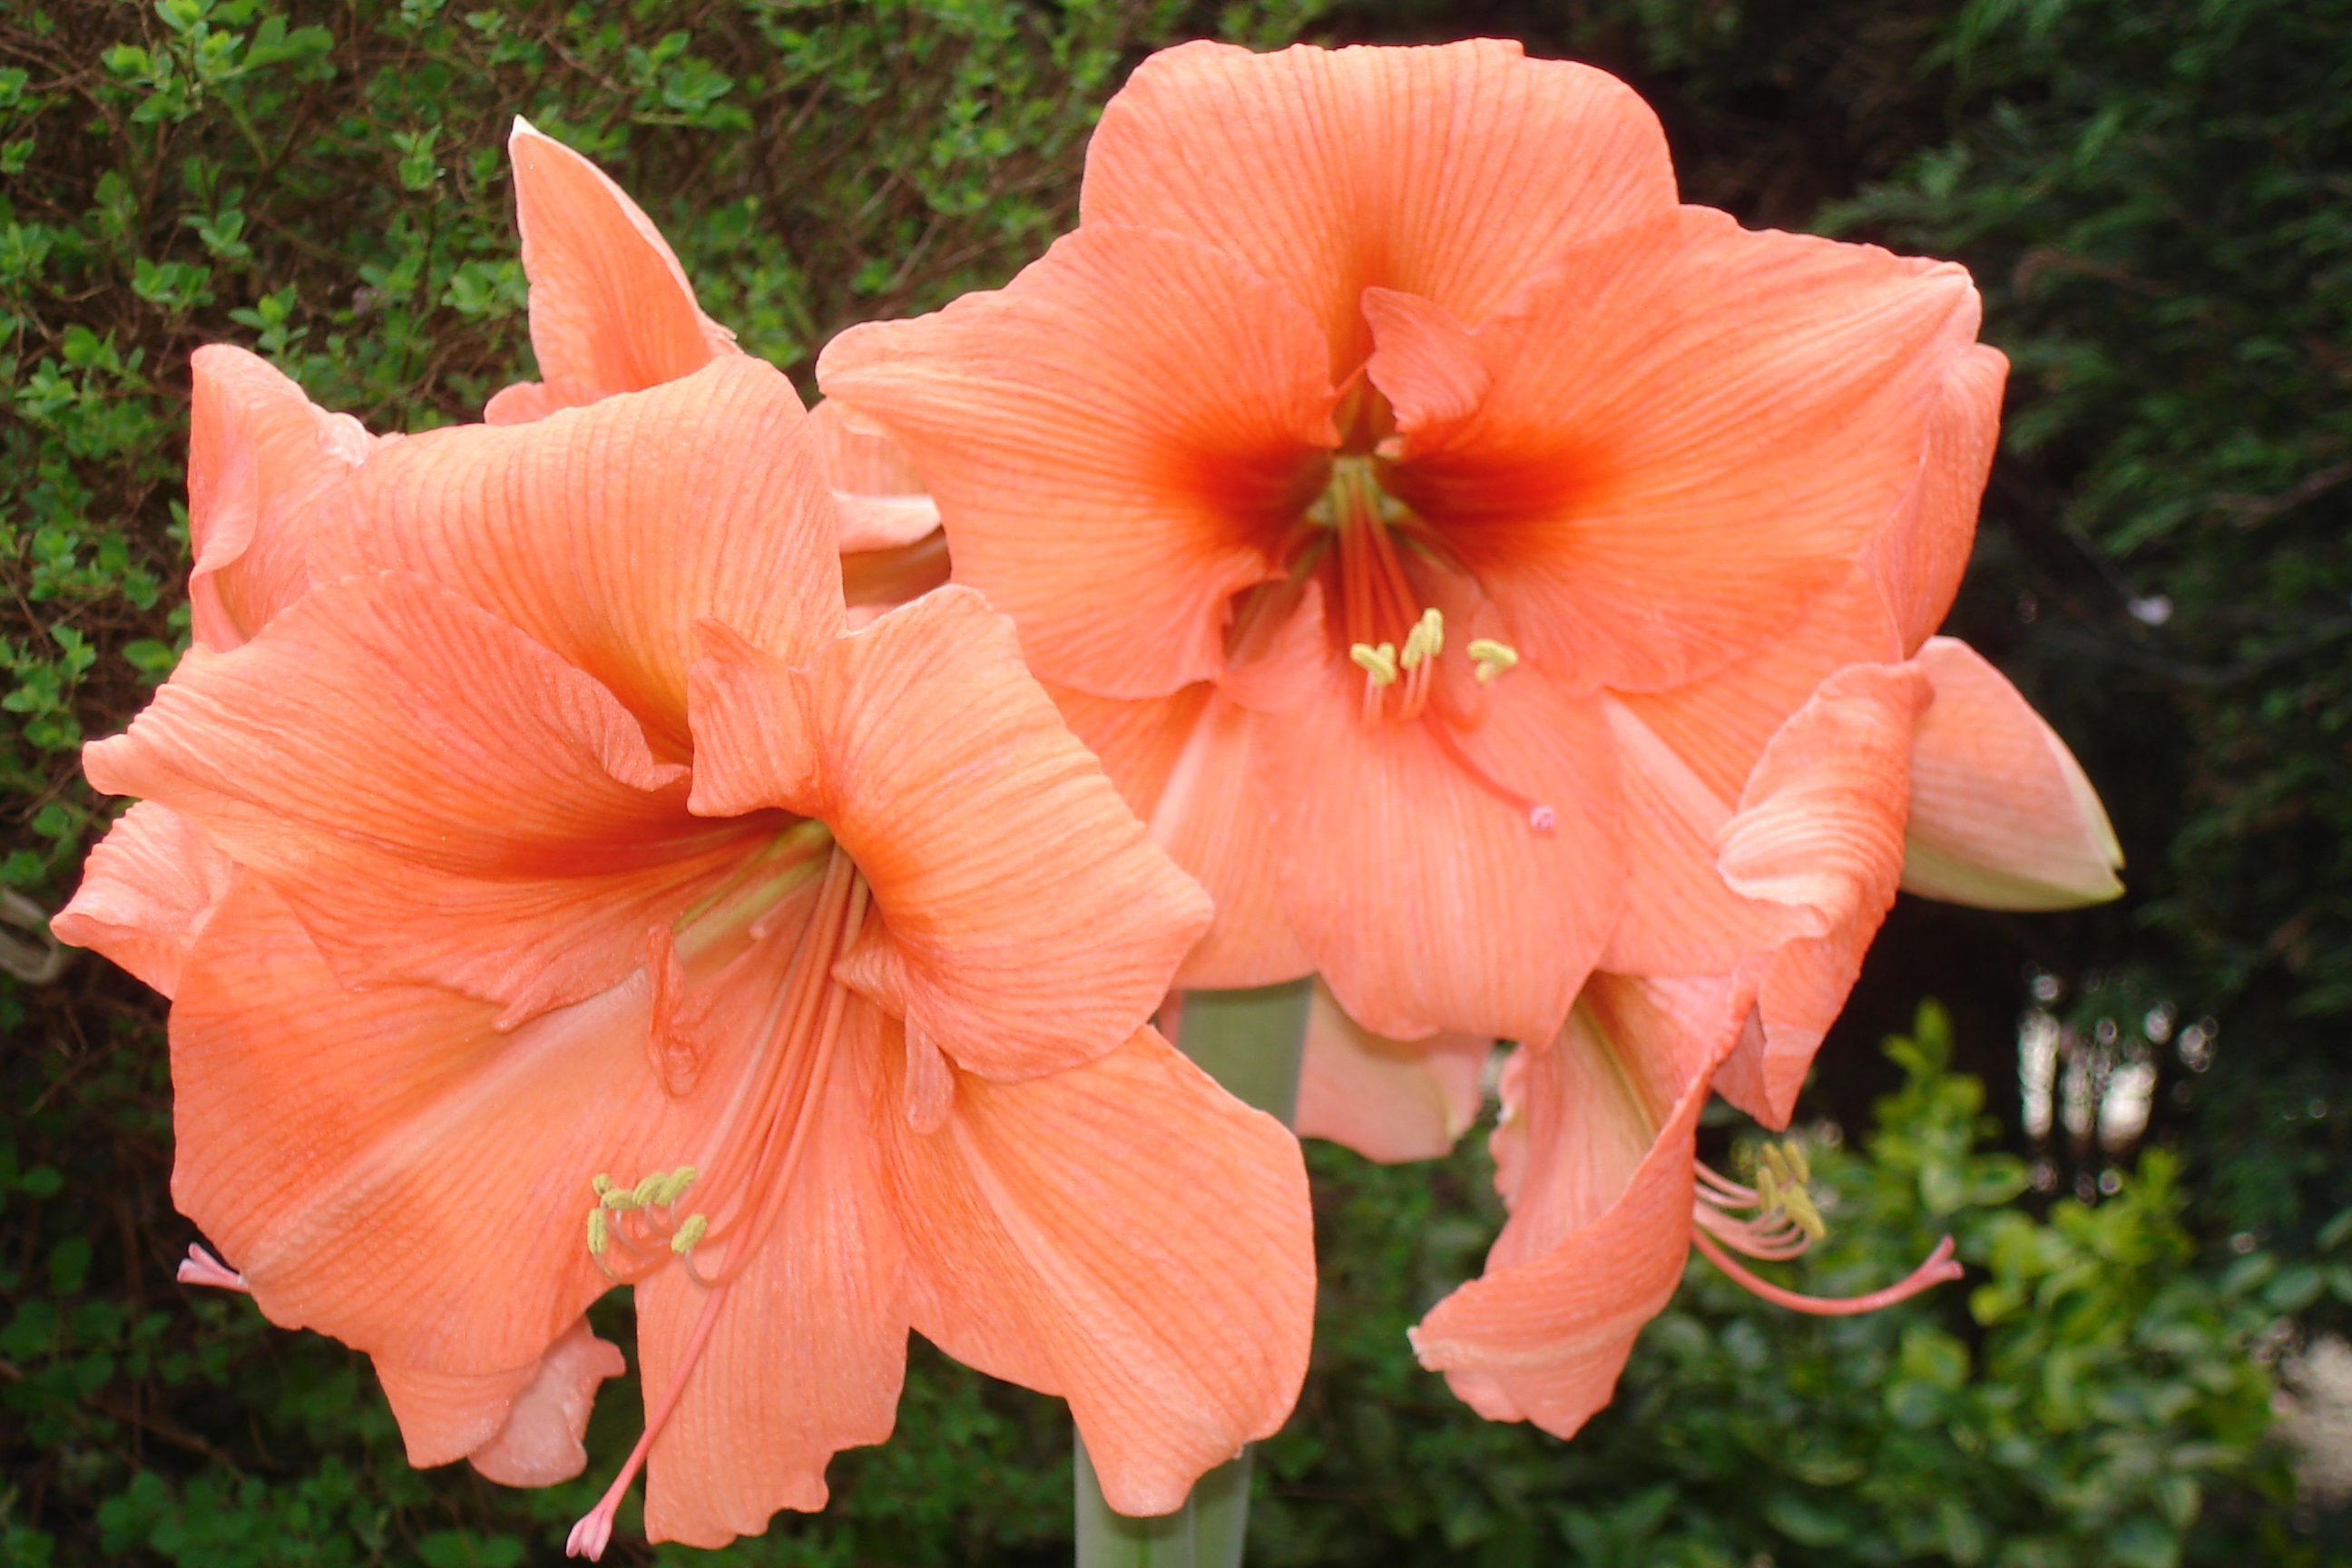
amaryllis, flower, spring, bloom, color, plant, flowering plant, flora, amaryllis belladonna, hippeastrum, amaryllis family, petal, peach, daylily, lily, annual plant, mallow family